Sławatycze

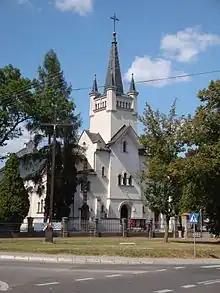
Catholic church in Sławatycze

Sławatycze is a village in Biała Podlaska County, Lublin Voivodeship, in eastern Poland, close to the border with Belarus. It is the seat of the gmina (administrative district) called Gmina Sławatycze. It lies approximately south-east of Biała Podlaska and north-east of the regional capital Lublin.